Stefan Bozhkov

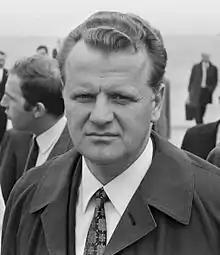
Stefan Bozhkov in 1969

Stefan Bozhilov Stefanov (20 September 1923 – 1 February 2014) was a Bulgarian football player and coach. He usually played the position of midfielder.